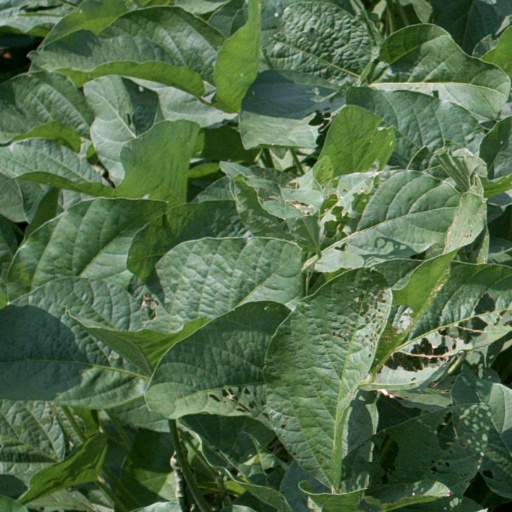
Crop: soybean